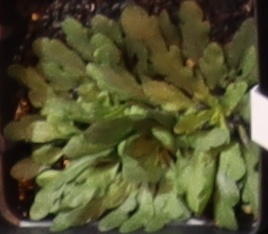
Label: Horseweed